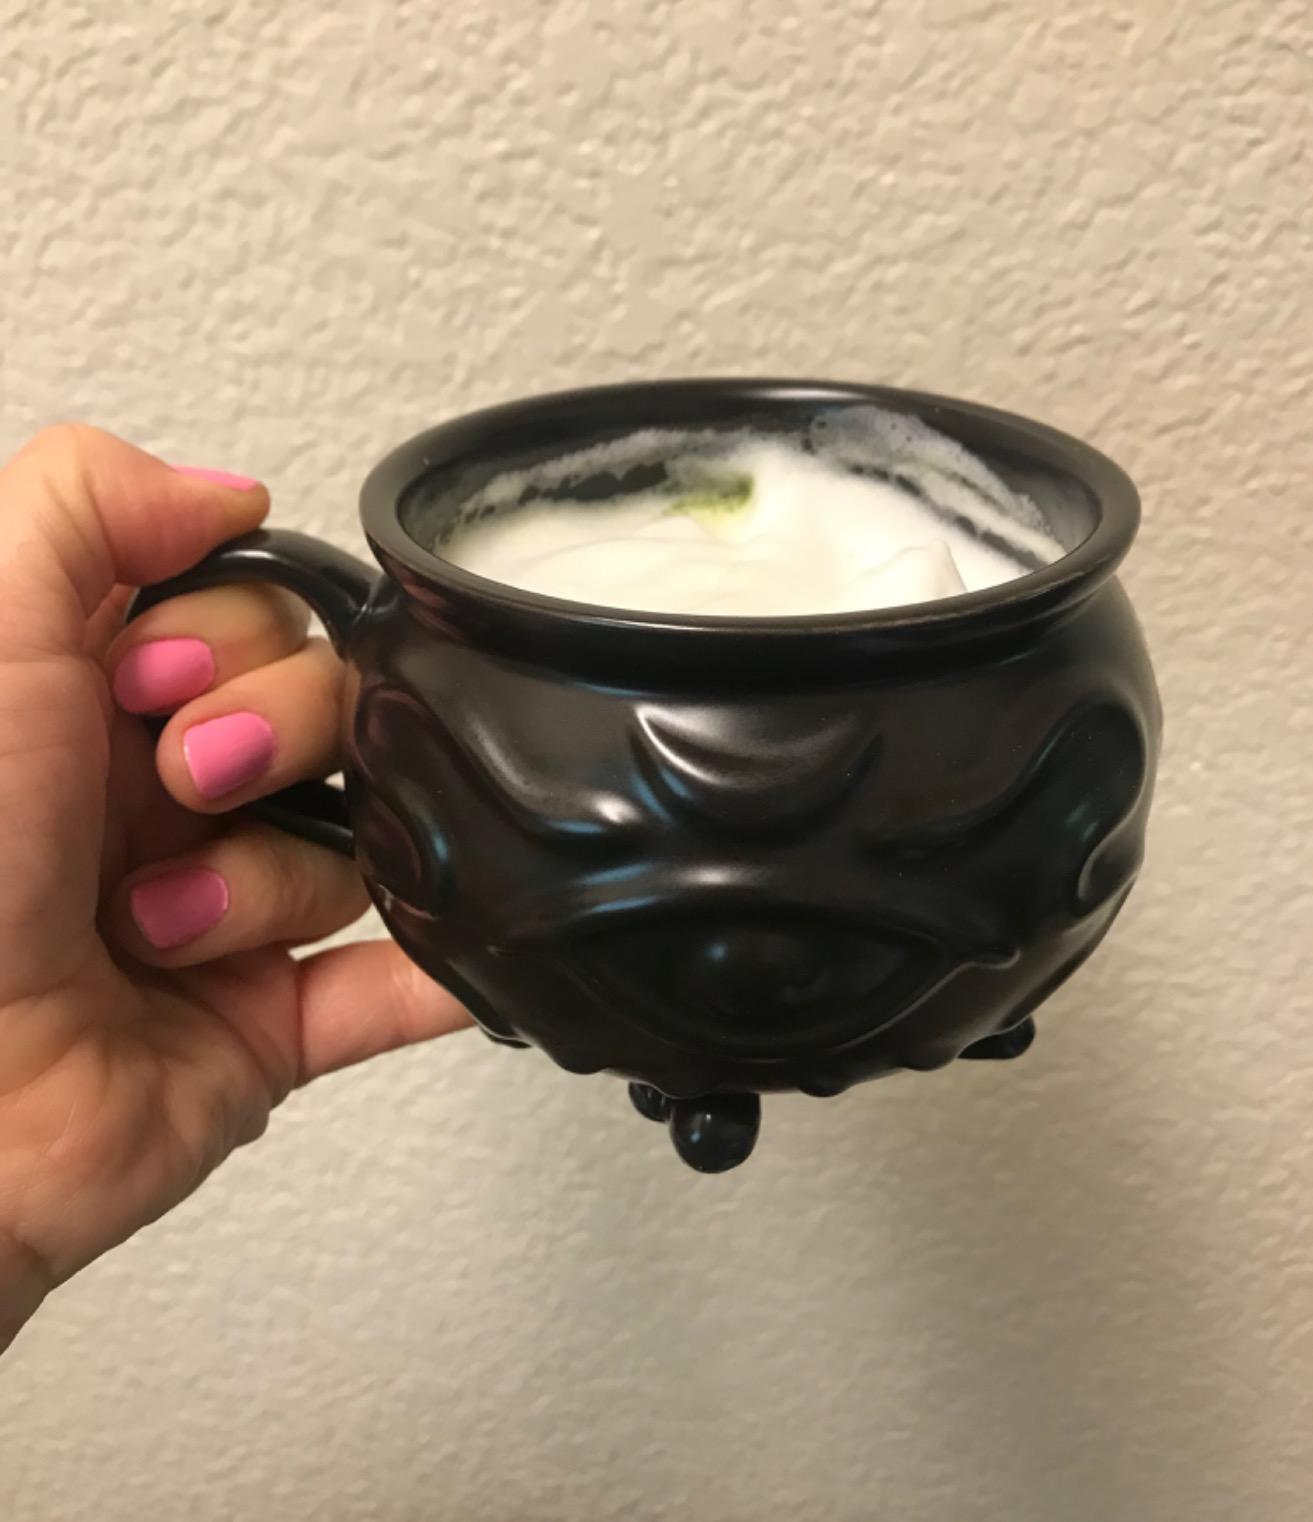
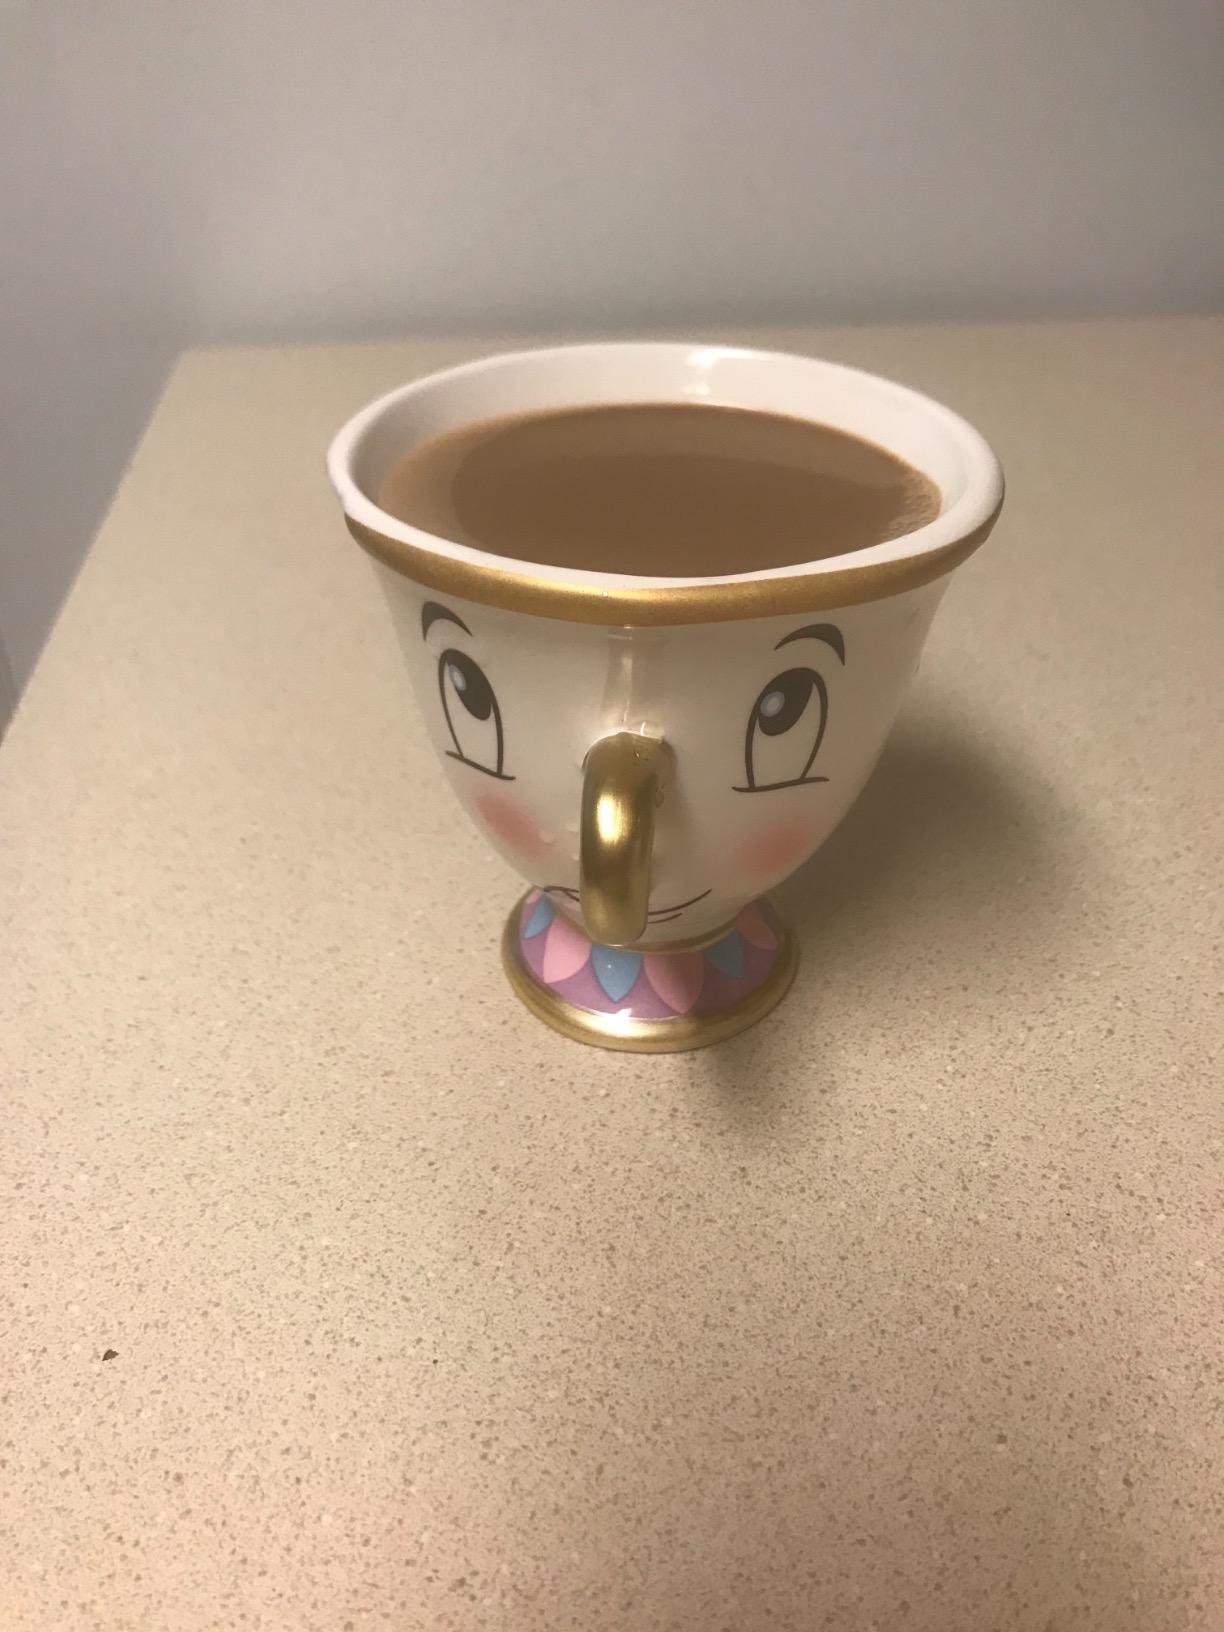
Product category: items_mug
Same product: no